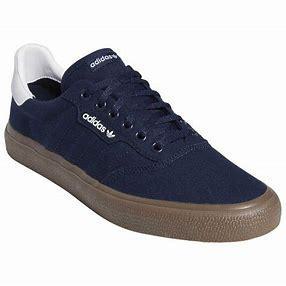
Brand: Adidas
Model: 3MC